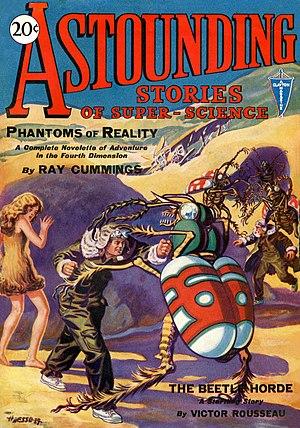
Analog Science Fiction and Fact, souvent abrégé en Analog, créé en 1930, est le magazine américain qui a donné ses lettres de noblesse à la science-fiction moderne. Il est couramment appelé Astounding Stories, abréviation de son premier titre.